Edinburgh derby

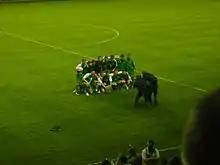
Hibs are presented with the East of Scotland Shield after winning the one-off match on 7 May 2008.

In the late 19th and early 20th century, the clubs often met each other ten times in a single season due to the plethora of local competitions, such as the East of Scotland Shield, Rosebery Charity Cup, Wilson Cup, and the Dunedin Cup. These competitions also involved the other clubs in Edinburgh and the surrounding area. Hearts and Hibs were the most frequent winners of these competitions. The East of Scotland Shield is the only one of the local competitions that is contested by Hearts and Hibs today, albeit by young reserve teams. The Shield is contested by a one-off match and gate takings are given to the Edinburgh Football Association.